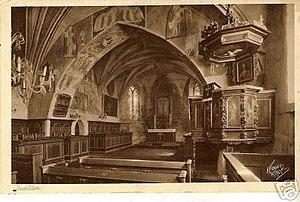
L'église de Juditten est une église construite en 1288 située alors à Juditten qui était une fortification sur la route de Königsberg, construite par les chevaliers teutoniques. Elle fait partie aujourd'hui d'un monastère orthodoxe.